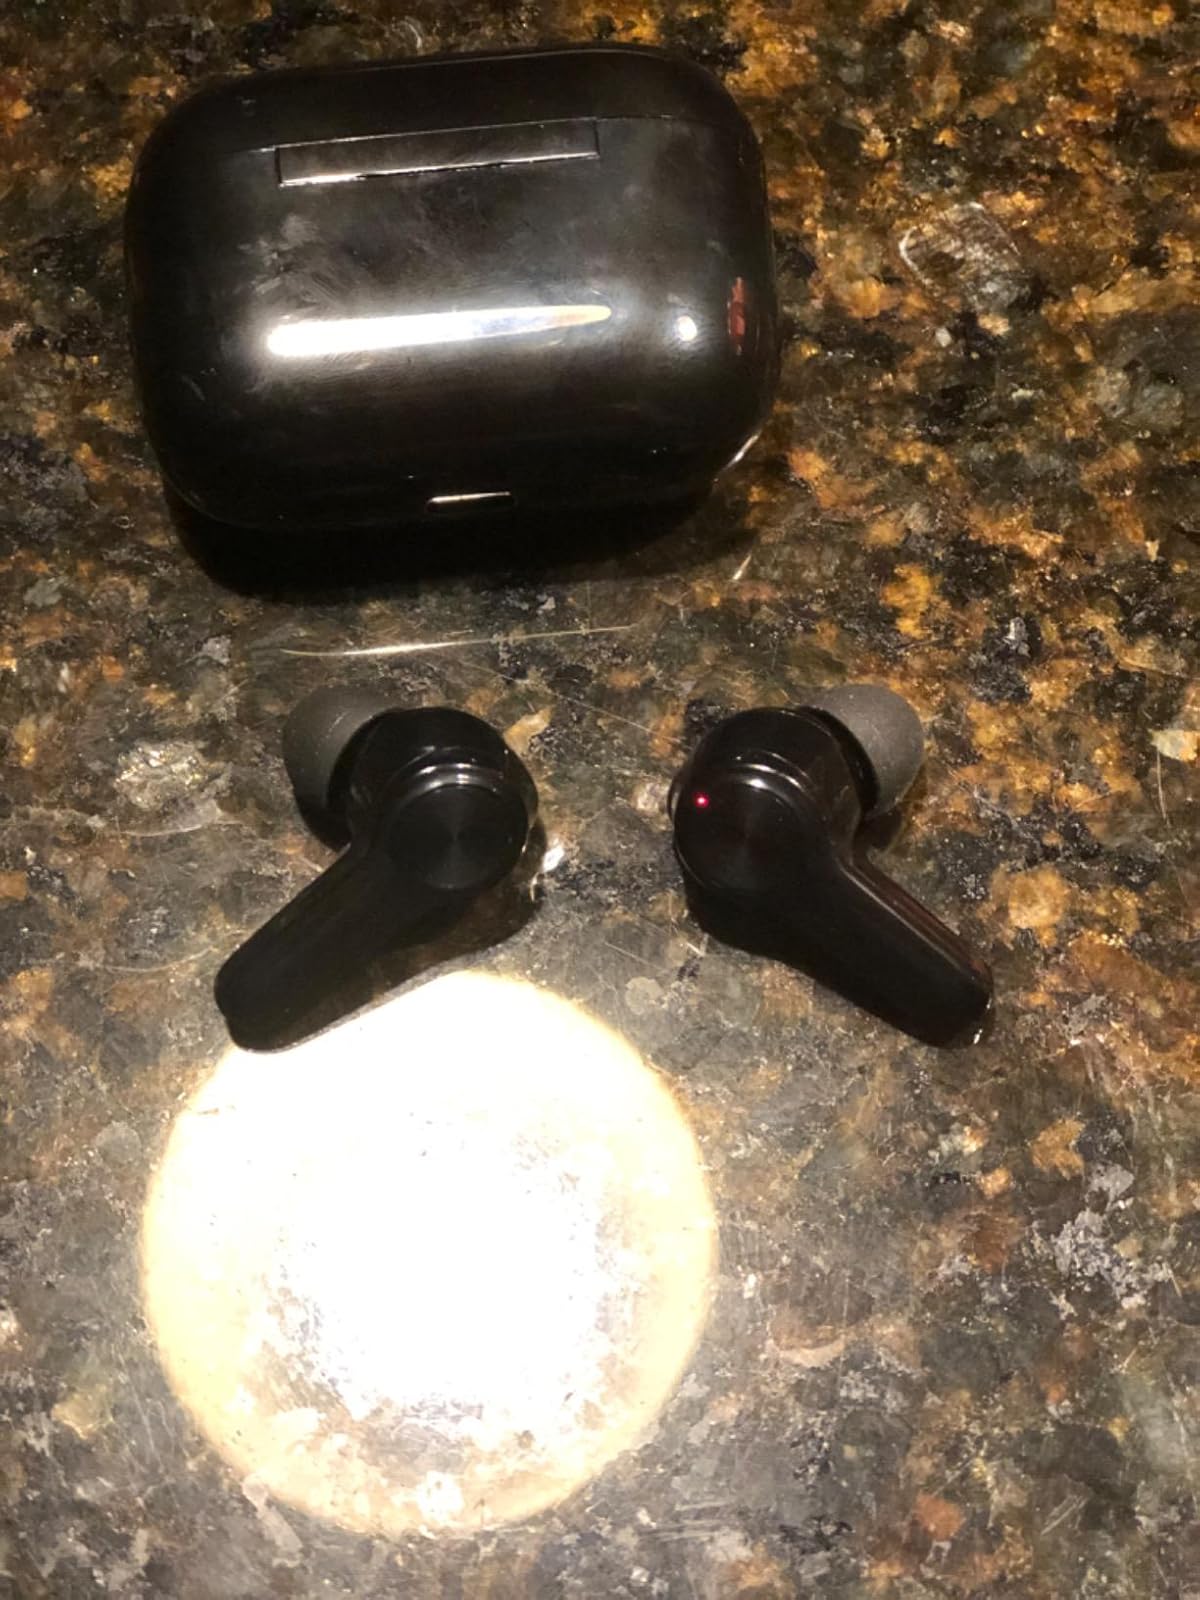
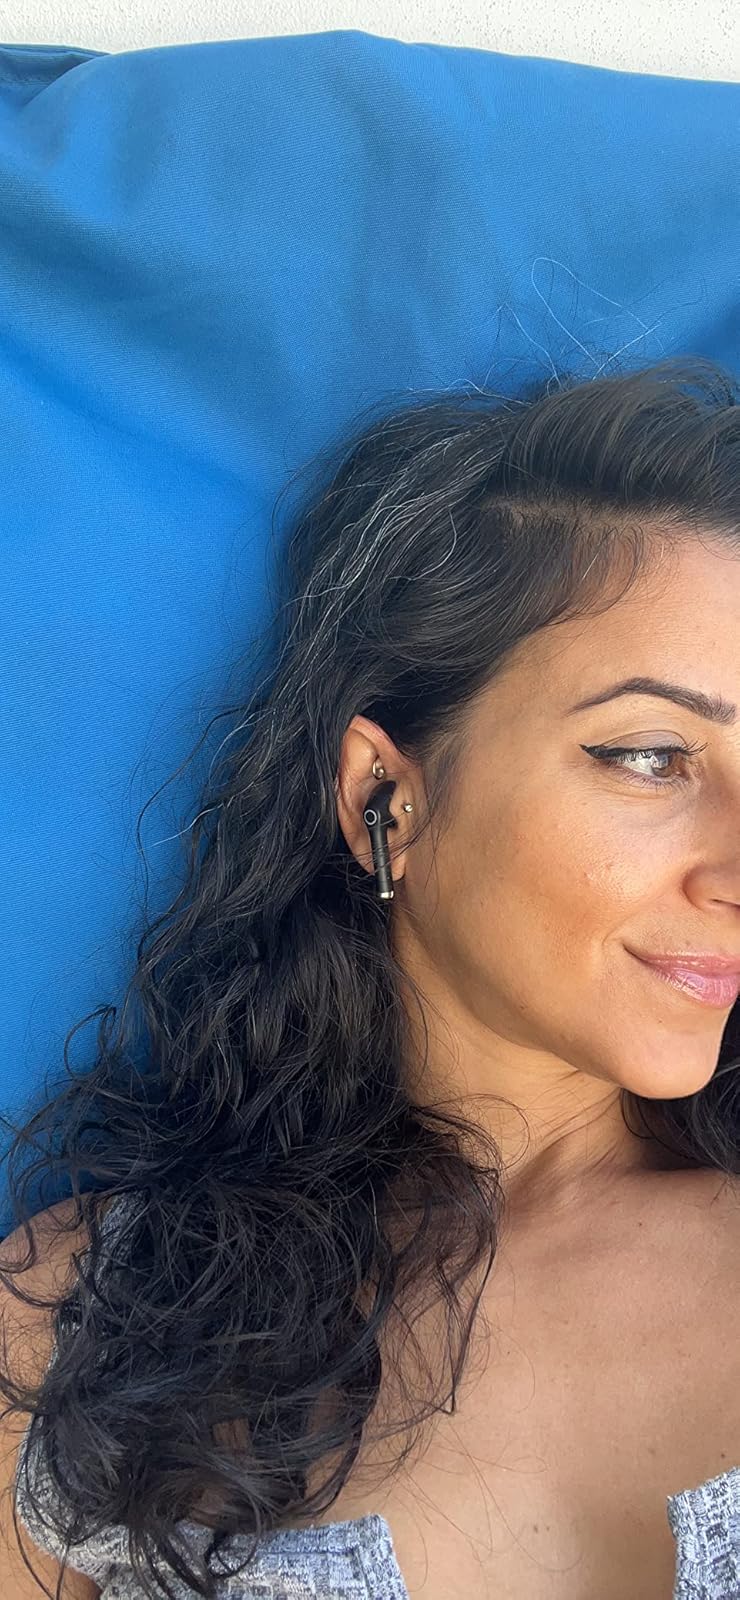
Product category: earbuds
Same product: no